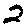
Label: 2